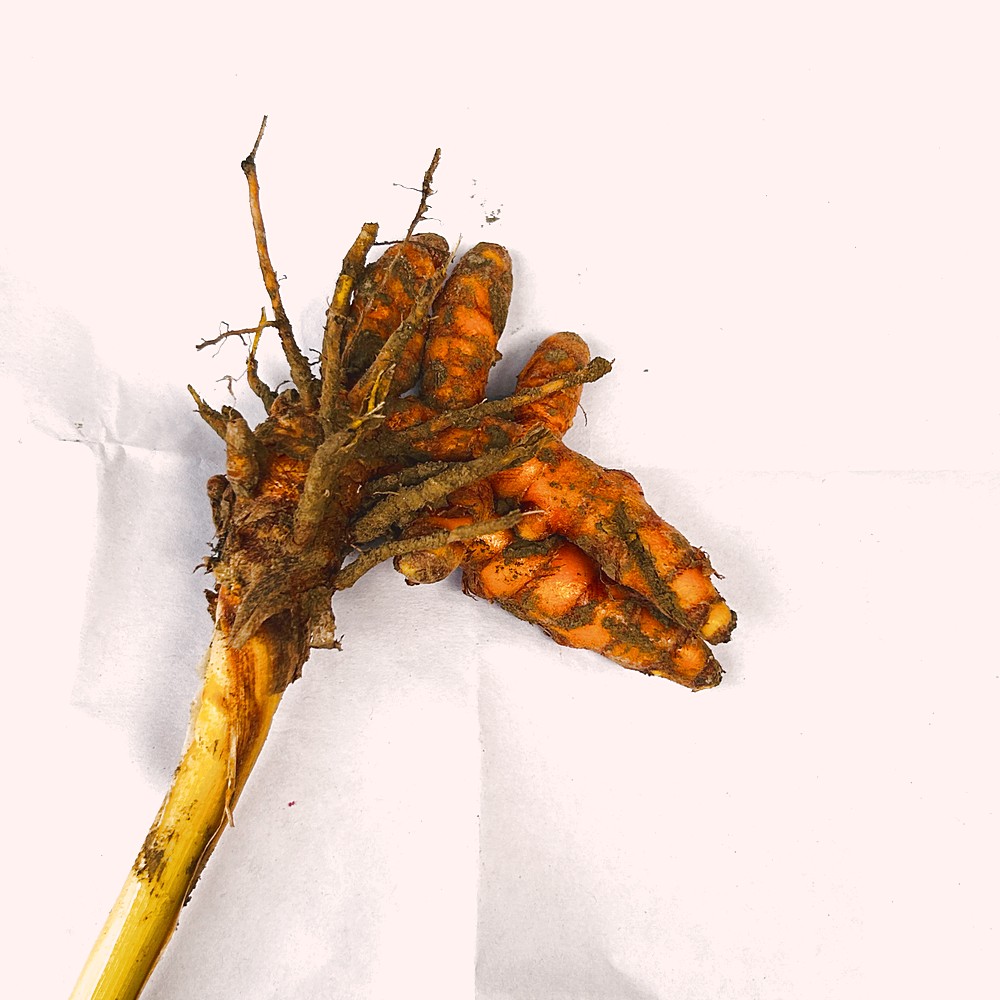
Label: Rhizome Healthy Root